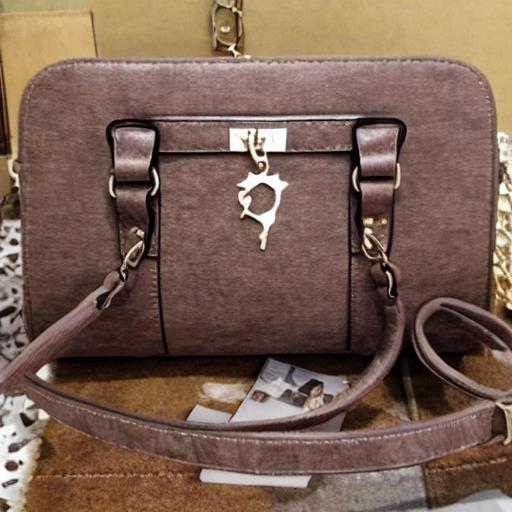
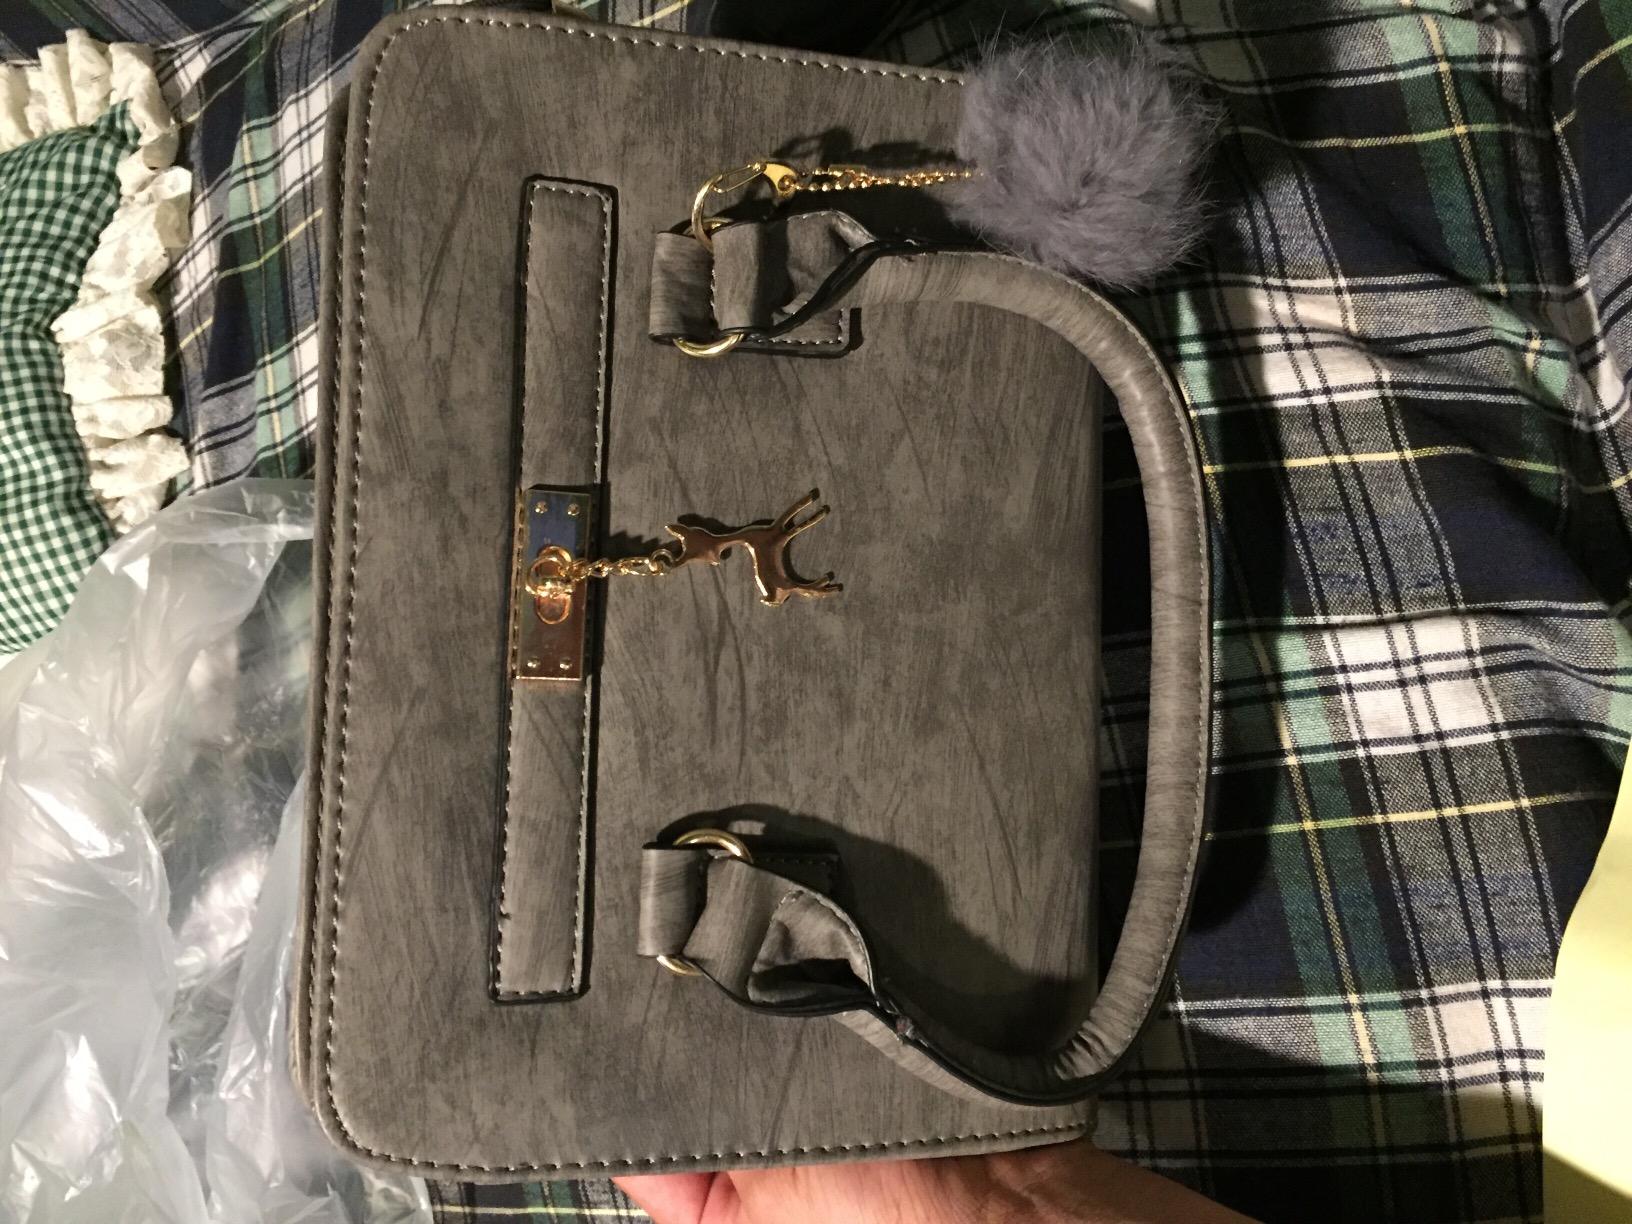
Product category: accessories_handbag
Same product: no